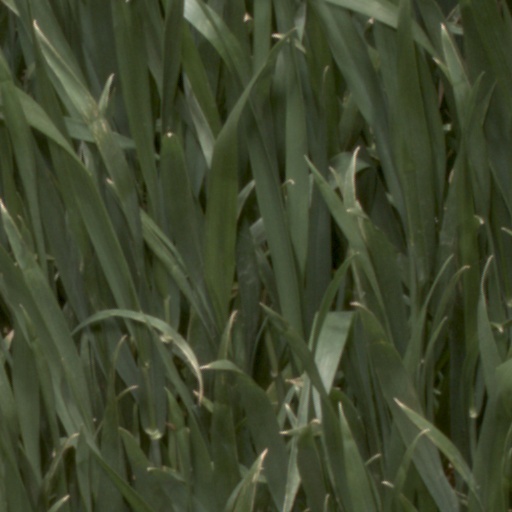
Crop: wheat